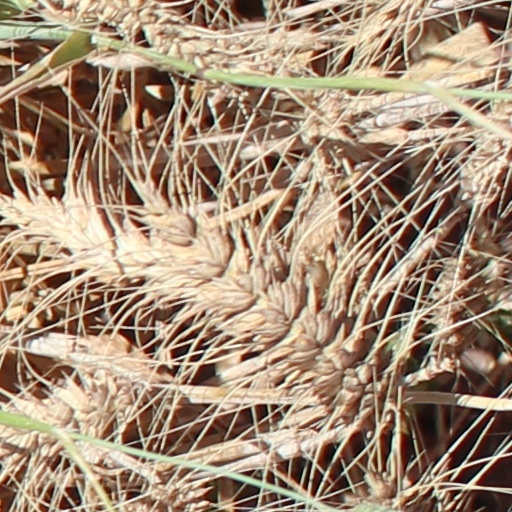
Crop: wheat